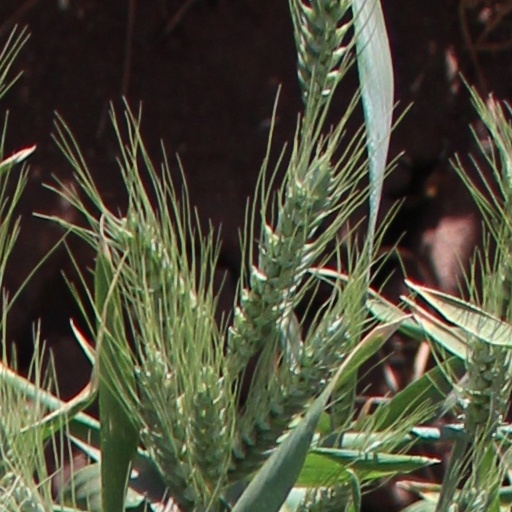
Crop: wheat